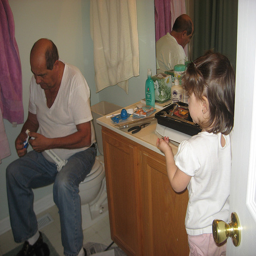
A man sitting on top of a white toilet near a little girl.
Man in white shirt sitting on a toilet with child watching.
guy sitting on toilet working on something while girl watches
A man is putting toothpaste on a brush for a girl.
A little girl is watching a man figure something out.